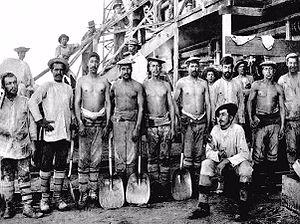
Des années 1820 aux années 1860, les îles Chincha, au Pérou, furent exploitées pour leur guano, engrais de première qualité à l'époque. Ces amas d'excréments d'oiseaux marins ont été utilisé en tant qu’engrais très efficace, en vertu de sa grande concentration en composés azotés.